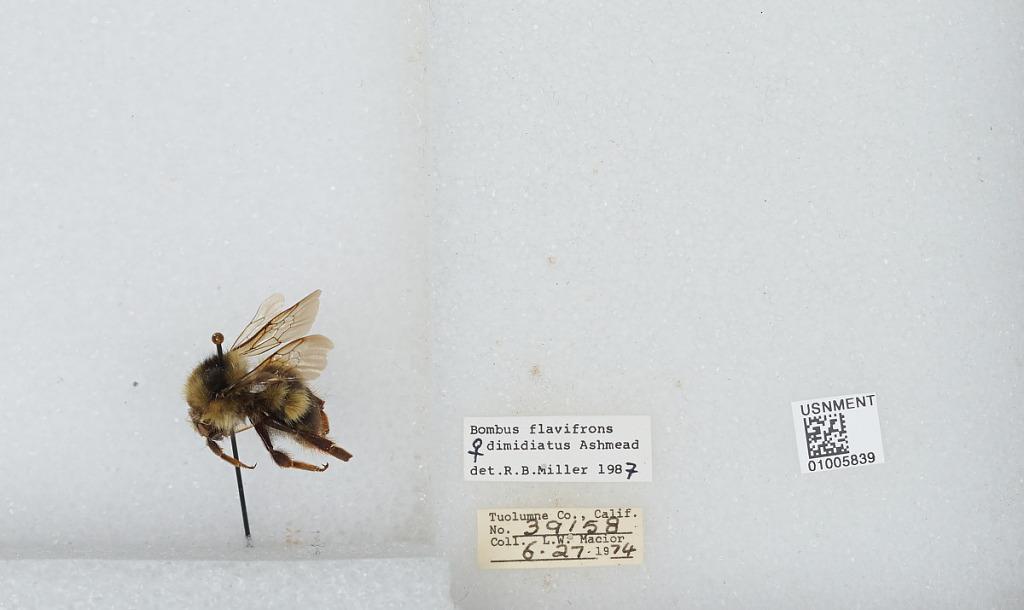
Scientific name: Bombus (Pyrobombus) flavifrons Cresson
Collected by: L. Macior
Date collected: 1974-6-27
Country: United States
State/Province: California
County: Tuolumne
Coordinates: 38.02, -119.94
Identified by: Miller, R. B.